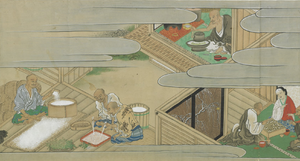
Scène 1
Le Rouleau sur les mérites comparés du saké et du riz est un emaki japonais datant du XVIᵉ siècle dont il subsiste plusieurs versions ou copies. L’œuvre rapporte lors d’un banquet une querelle entre trois personnages sur la supériorité du riz, du saké et de la diversité. Elle constitue un document iconographique précieux sur la cuisine et l’art de la table dans le Japon de l’époque de Muromachi.
Le thé est un élément important de la culture du Japon. Il y fait son apparition à l'époque de Nara, introduit dans l'archipel par des ambassadeurs revenant de Chine, mais son réel développement est plus tardif, à compter de la fin du XIIᵉ siècle quand sa consommation se répand dans le milieu des temples zen, là encore à l'imitation de la Chine ; il s'agit alors de thé en poudre qui est bu après avoir été battu. Il devient une boisson courante pour les élites de l'époque médiévale, où se formalise au XVIᵉ siècle l'art de la « cérémonie du thé » qui constitue un des éléments emblématiques de la culture japonaise, dont l'influence dépasse le simple contexte de la consommation du thé. La culture du théier se développe durant l'époque pré-moderne, en particulier durant l'époque d'Edo, le thé étant alors devenu une boisson populaire consommée dans toutes les strates de la société. De nouvelles façons de transformer et consommer les feuilles de théier sont mises au point, en premier lieu le sencha, feuilles de thé à infuser dont l'oxydation a été stoppée par la vapeur, qui devient la plus courante.